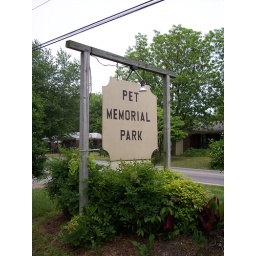
the sign by the road of the pet memorial garden